Haia Lifșiț

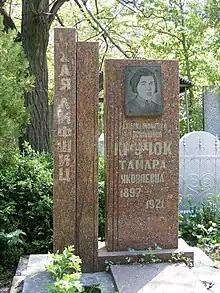
Monument dedicated to Bessarabian communists Haia Lifșiț (on the left) and Tamara Kruchok at the Jewish cemetery in Tighina

After World War II, Romanian-Moldovan poet Liviu Deleanu composed "Poem to Hae Livshitz", adapted in 1965 for choir by Romanian-Moldovan composer Solomon Lobel. Moldovan playwright and screenwriter Gheorghe Malarciuc also wrote a play about the communist activist.